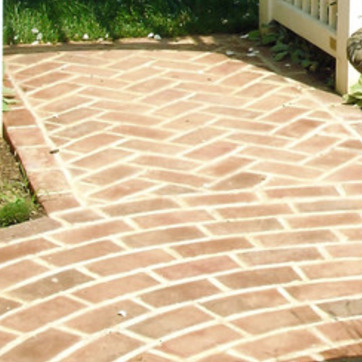
Material: brick